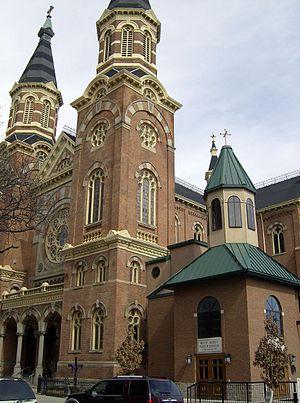
L'église Sainte-Marie, ou officiellement église de l'Immaculée-Conception de la Bienheureuse Vierge Marie, est une église catholique de Détroit, la troisième plus ancienne de la ville. Elle appartient à l'archidiocèse de Détroit et se trouve dans le quartier grec de Détroit, au centre-ville, 646 Monroe Street.